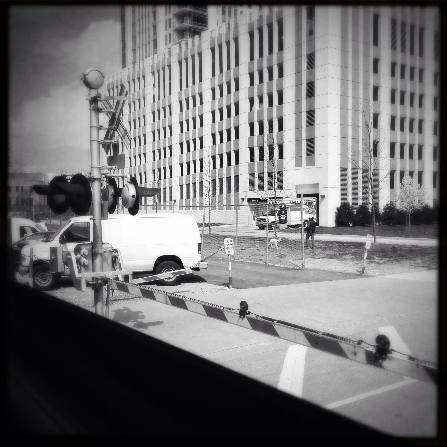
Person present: No